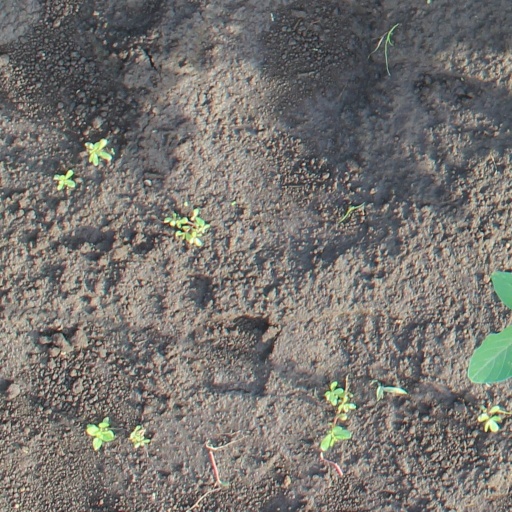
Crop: soybean